Lake View station (Erie Railroad)

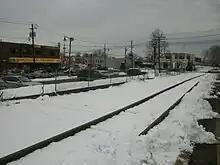
The Lake View station site in the late winter of 2011

After the merge on October 17, 1960, between the Delaware, Lackawanna and Western and the Erie, the city officials in Passaic once again brought back the possibility of removing the tracks through Main Street, Passaic. This time, the newly formed Erie-Lackawanna went forward with it, beginning the process to move its main line onto the former Boonton Branch through Lyndhurst, Passaic and Clifton. The main line was abandoned past Carlton Hill, and BE Drawbridge was swung in the open position, and soon put up for sale price of $0.00 in 1964 by the mayor of Passaic.